Battle of Győr (1849)

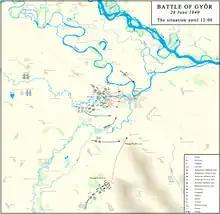
Battle of Győr from 28 June 1849. The situation before 12 o'clock

Győr's defense was organized on 26 June by Poeltenberg as follows: he sent 2 battalions, 2 hussar companies, and 8 cannons in Révfalu from Csallóköz, a unit of the same composition was in front of Szigetkülváros, while Lieutenant Colonel Sándor Kossuth took a position in front of the Vienna-suburb with 2 battalions, 6 hussar companies, and 9 cannons. In the downtown remained 2 battalions and 12 cannons in reserve. In order to prevent an encirclement from the direction of Pápa, Poeltenberg sent the Liptay division with 4 infantry battalions, 8 hussar companies, and 10 cannons, to take a position, south from Győr, at Ménfő. In addition to these, the Straube brigade (2 battalions, 5 cavalry companies, 2 batteries), detached from the VII. corps, arrived on 27 June.